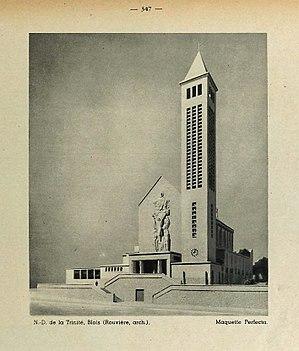
Revue de 1938 L'Art Sacré abordant le projet de basilique des Trois Ave Maria de Blois - Maquette.
Paul Gabriel Arsène Marie Rouvière, né à Saint-Mandé le 11 octobre 1906 et mort à Metz le 12 septembre 1939, est un architecte français.